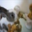
Label: rabbit